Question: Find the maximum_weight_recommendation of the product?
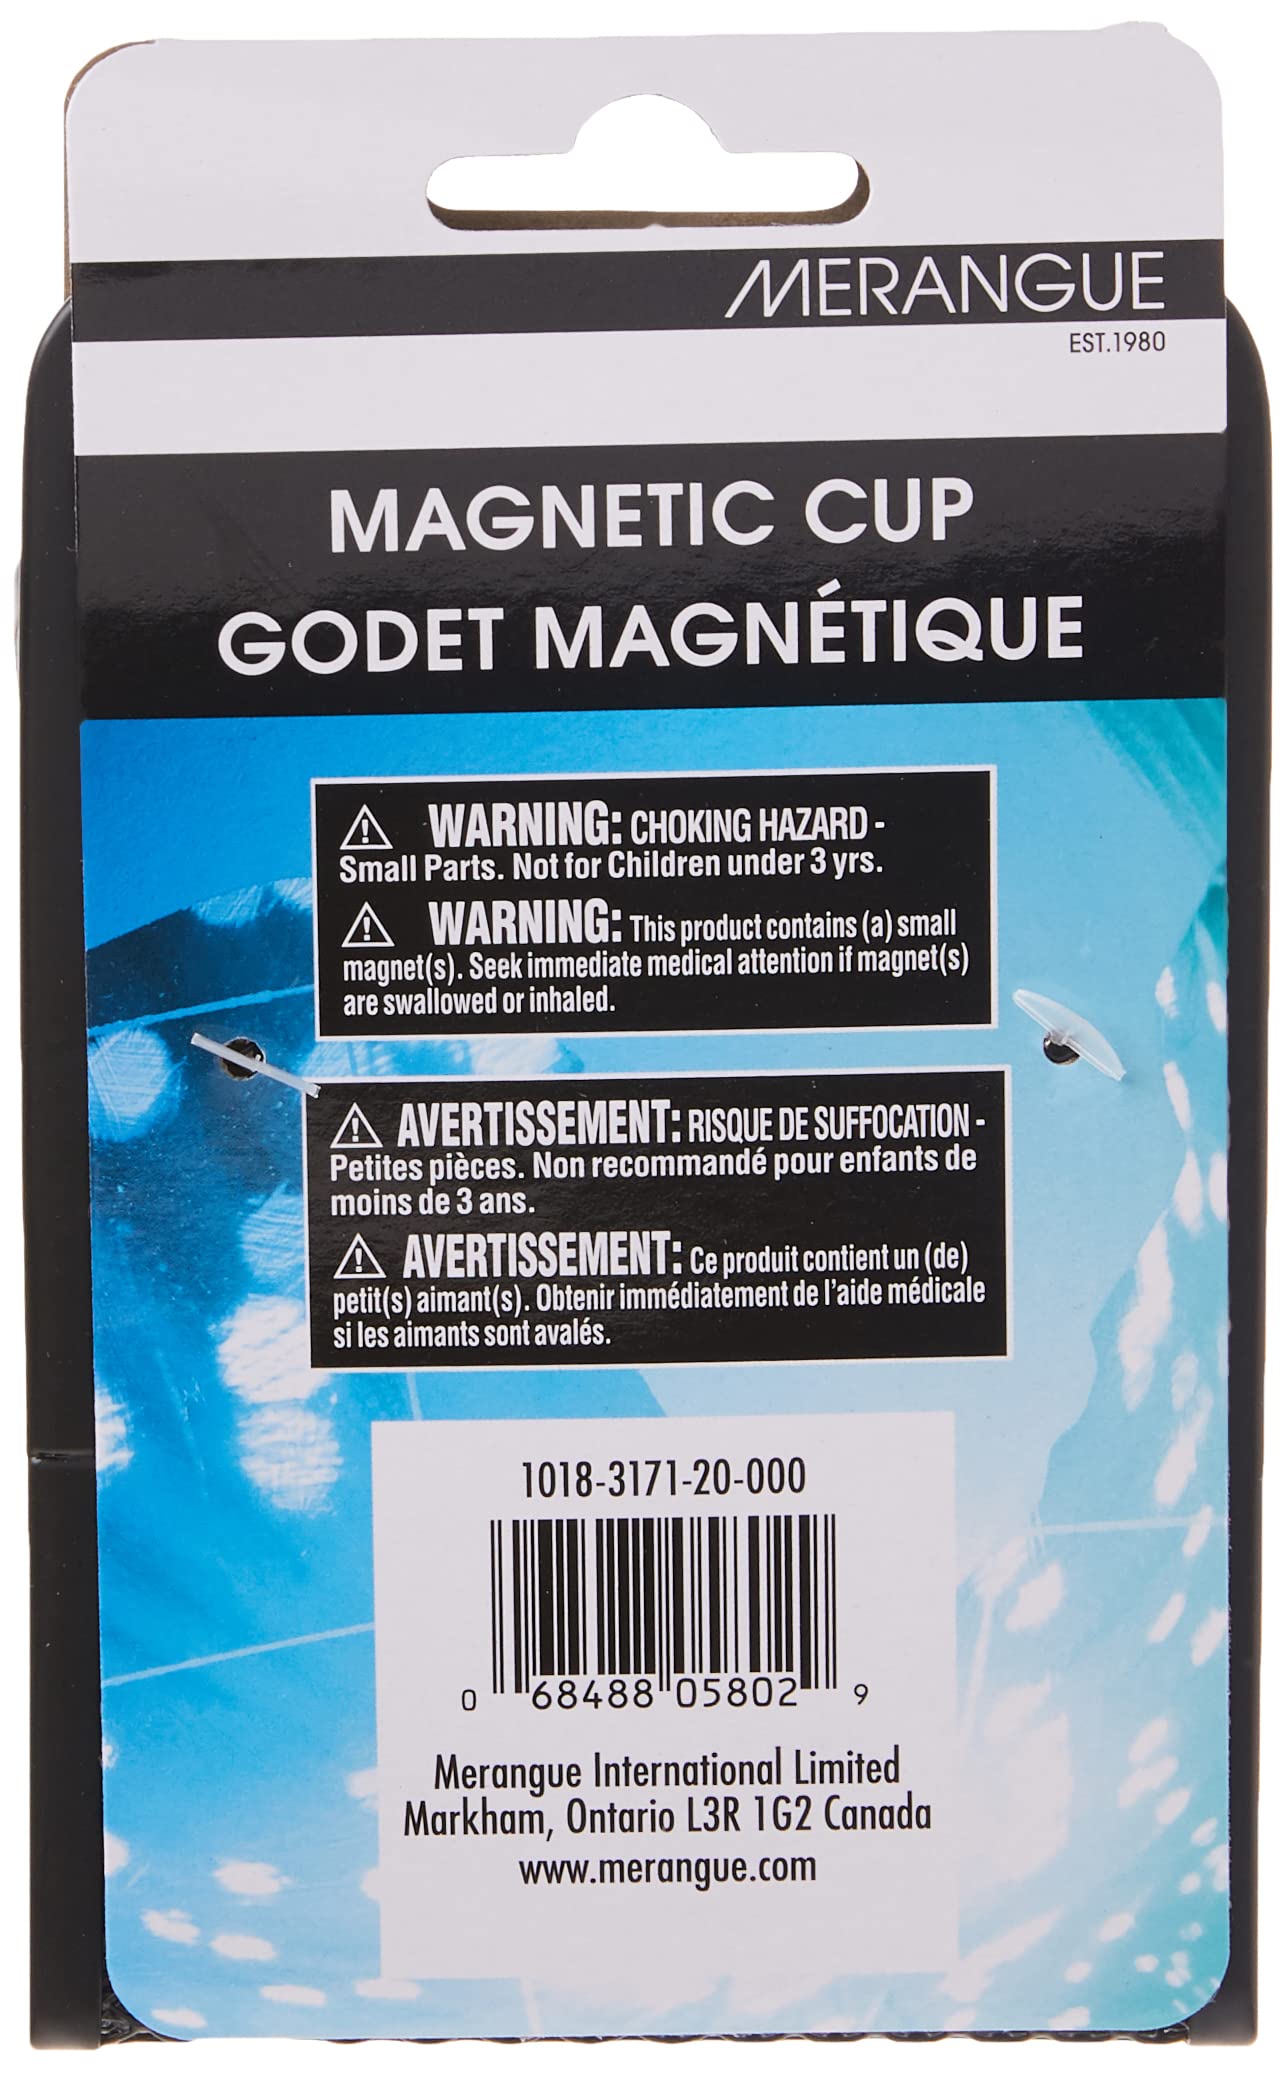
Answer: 1.0 gram